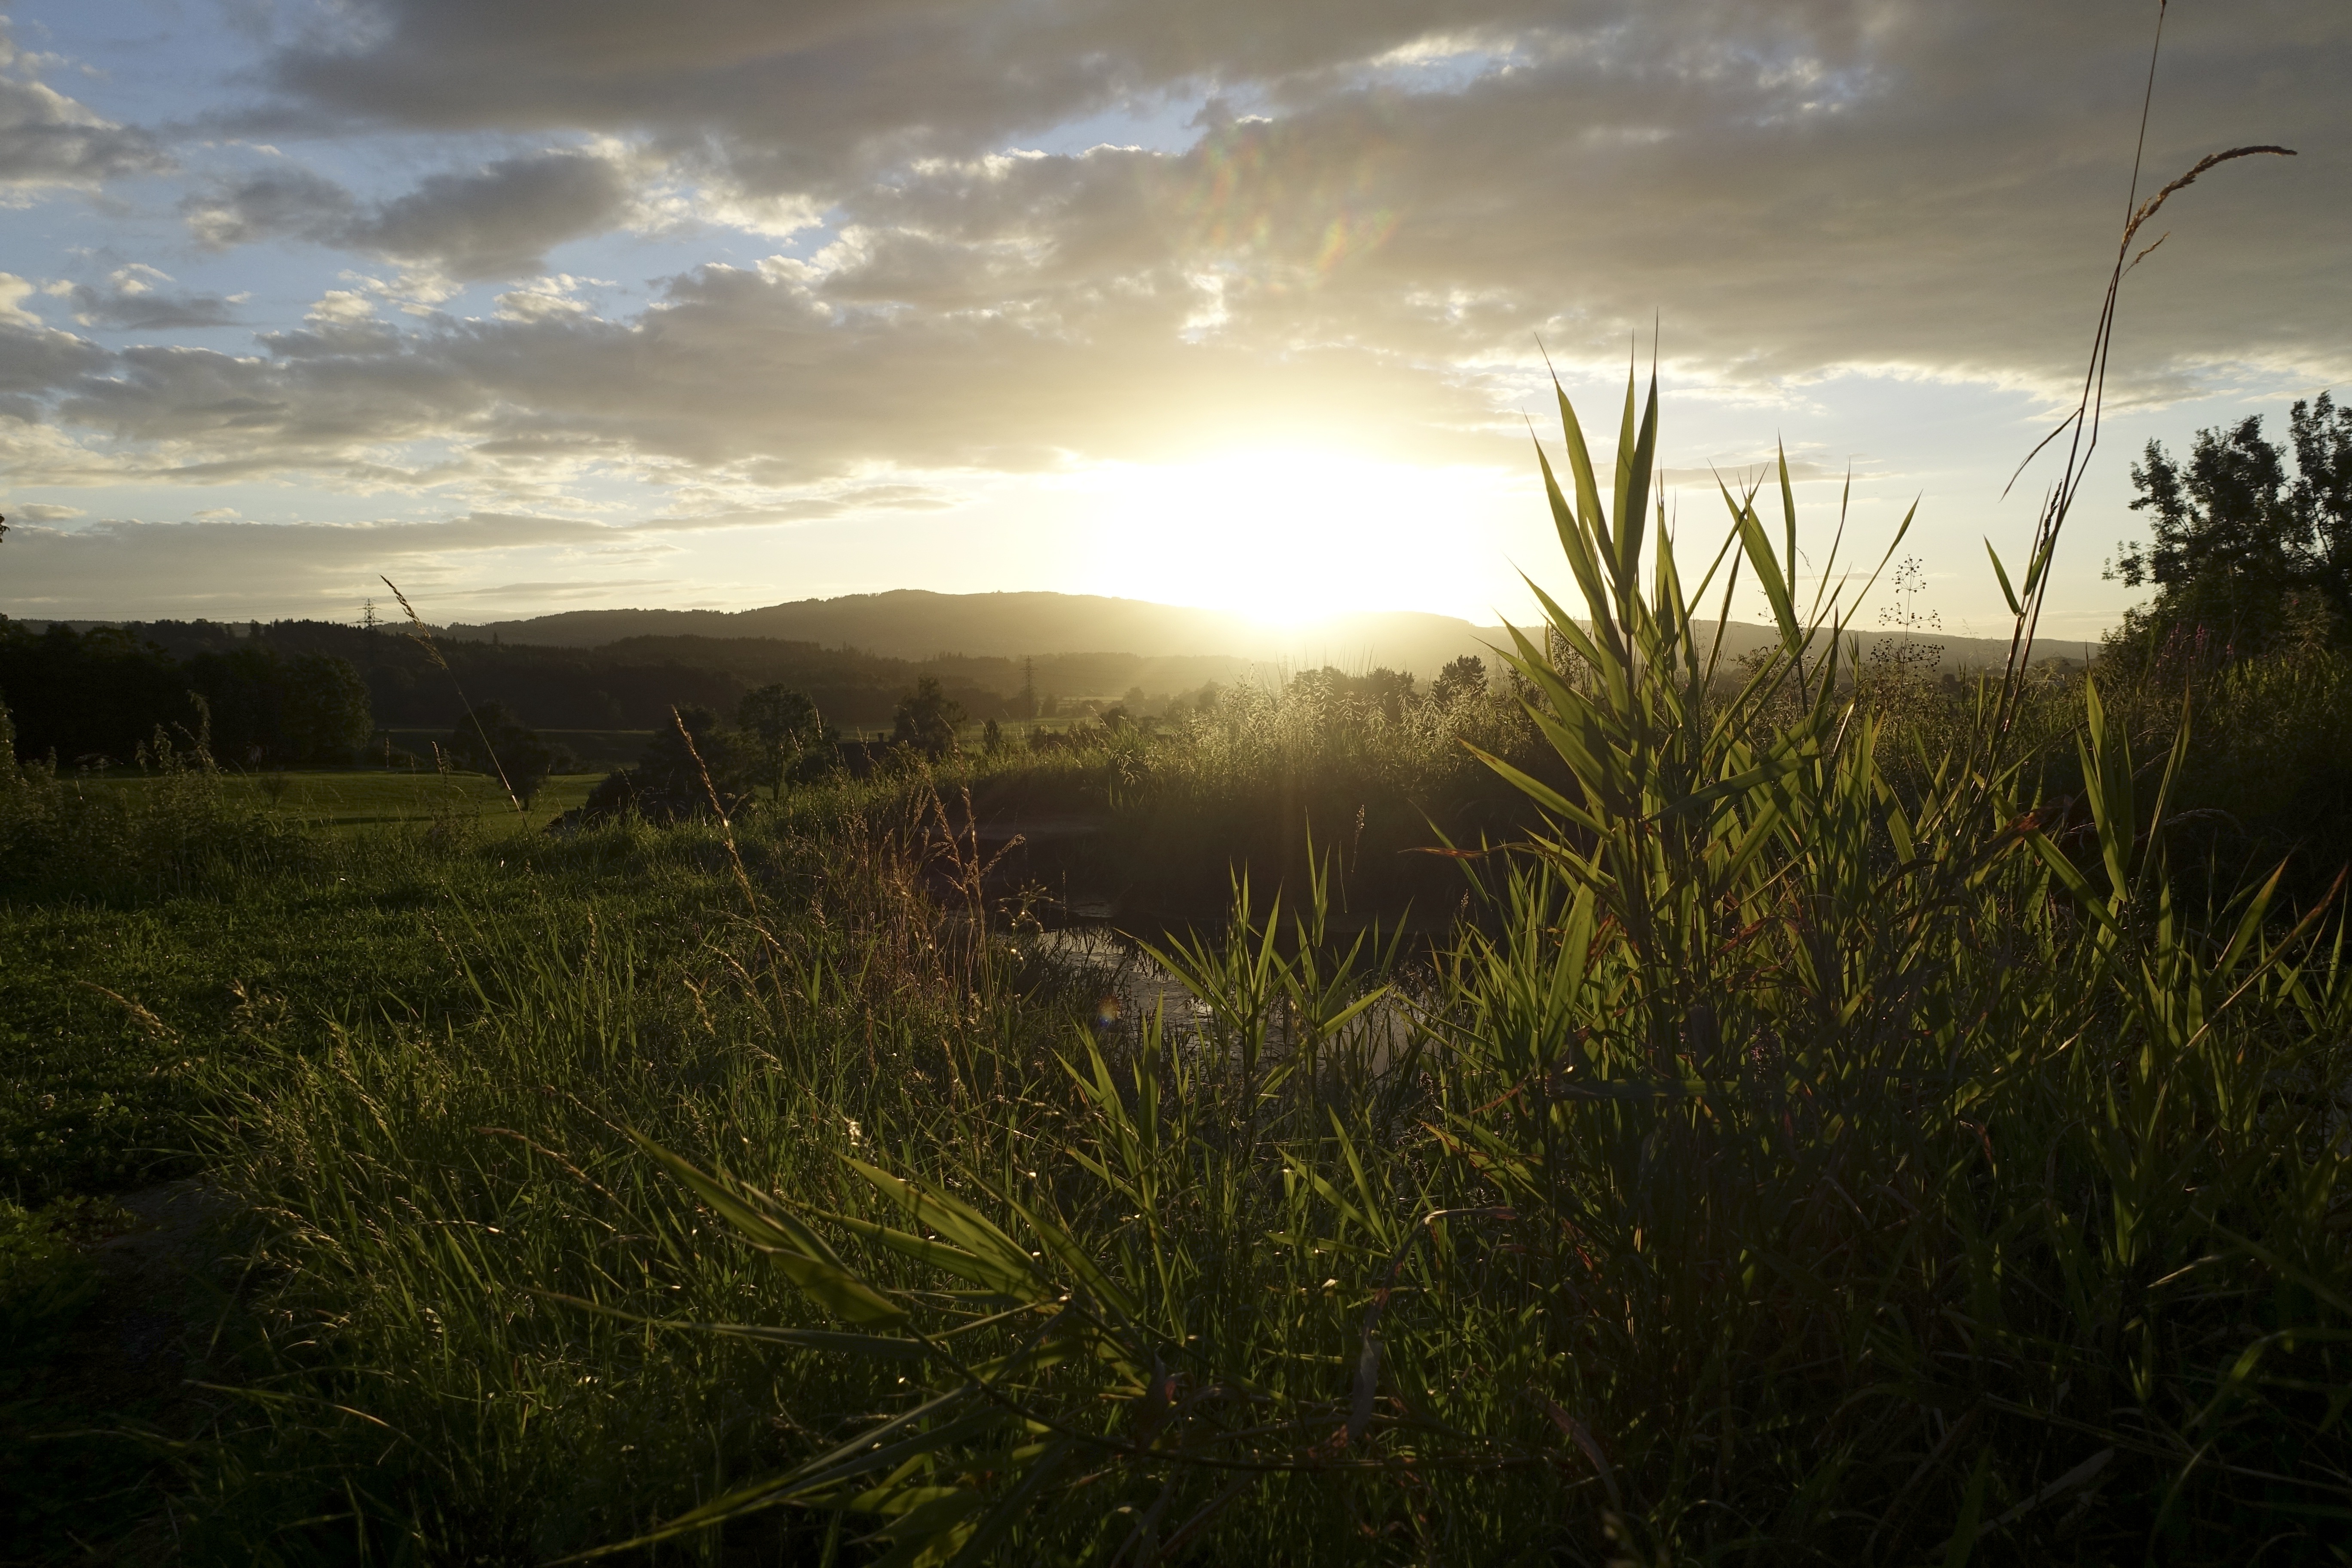
landscape, tree, nature, grass, horizon, cloud, sky, sun, sunrise, sunset, field, meadow, prairie, sunlight, morning, hill, dawn, atmosphere, evening, savanna, plain, grassland, mood, ecosystem, abendstimmung, grasses, back light, phenomenon, rural area, meteorological phenomenon, grass family, ecoregion, shrubland